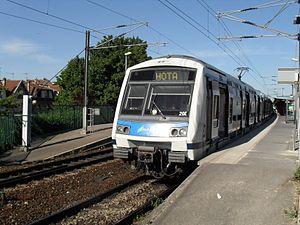
La ligne E du RER d'Île-de-France, officiellement dénommée Eole ou plus souvent RER E, est une ligne du réseau express régional d'Île-de-France qui dessert l'est de l'agglomération parisienne selon un axe est-ouest. Elle relie Haussmann - Saint-Lazare, à l'ouest, au cœur de Paris, à Chelles - Gournay et Tournan, à l'est.
Le réseau express régional d'Île-de-France, couramment appelé « RER » en France, est un réseau de transport en commun au gabarit ferroviaire desservant Paris et son agglomération, faisant partiellement partie du réseau régional dénommé Transilien. Constitué de cinq lignes, il comporte 249 points d'arrêt pour 587 km de voies et est fréquenté par 2,7 millions de voyageurs par jour. Pour des raisons historiques, une partie du réseau est gérée par la RATP tandis que le reste fait partie du réseau SNCF.